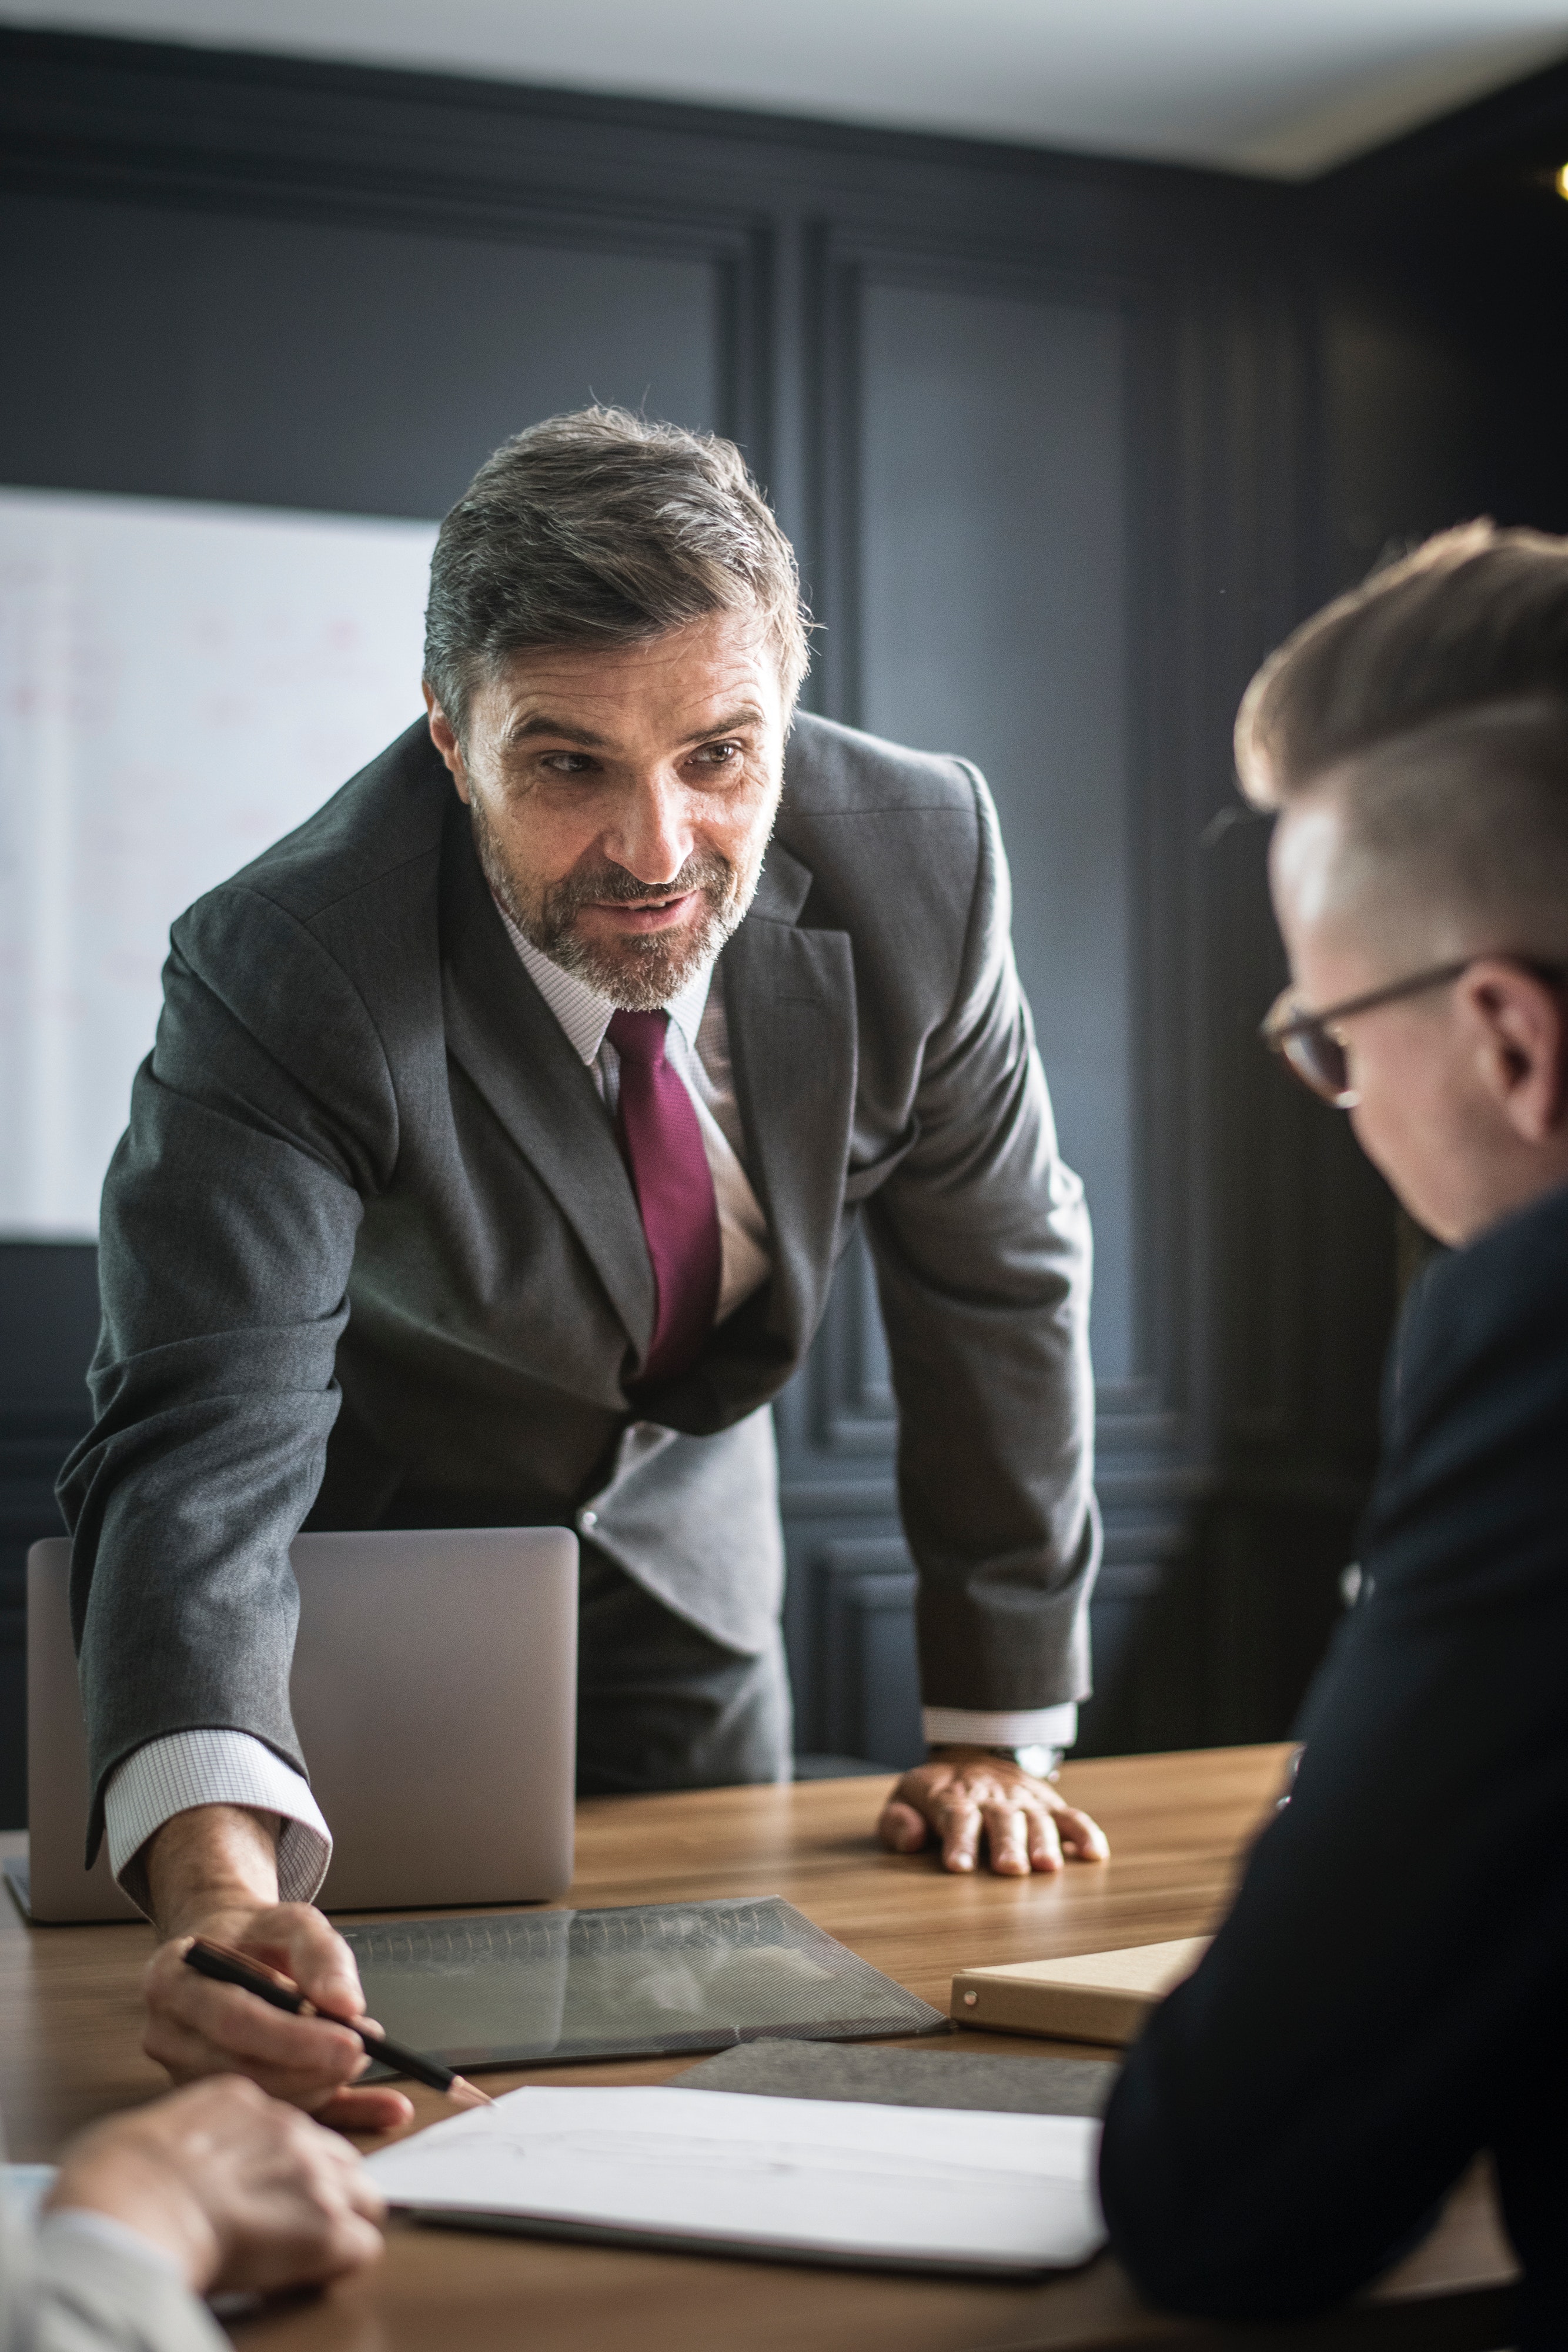
business, suit, communication, conversation, businessperson